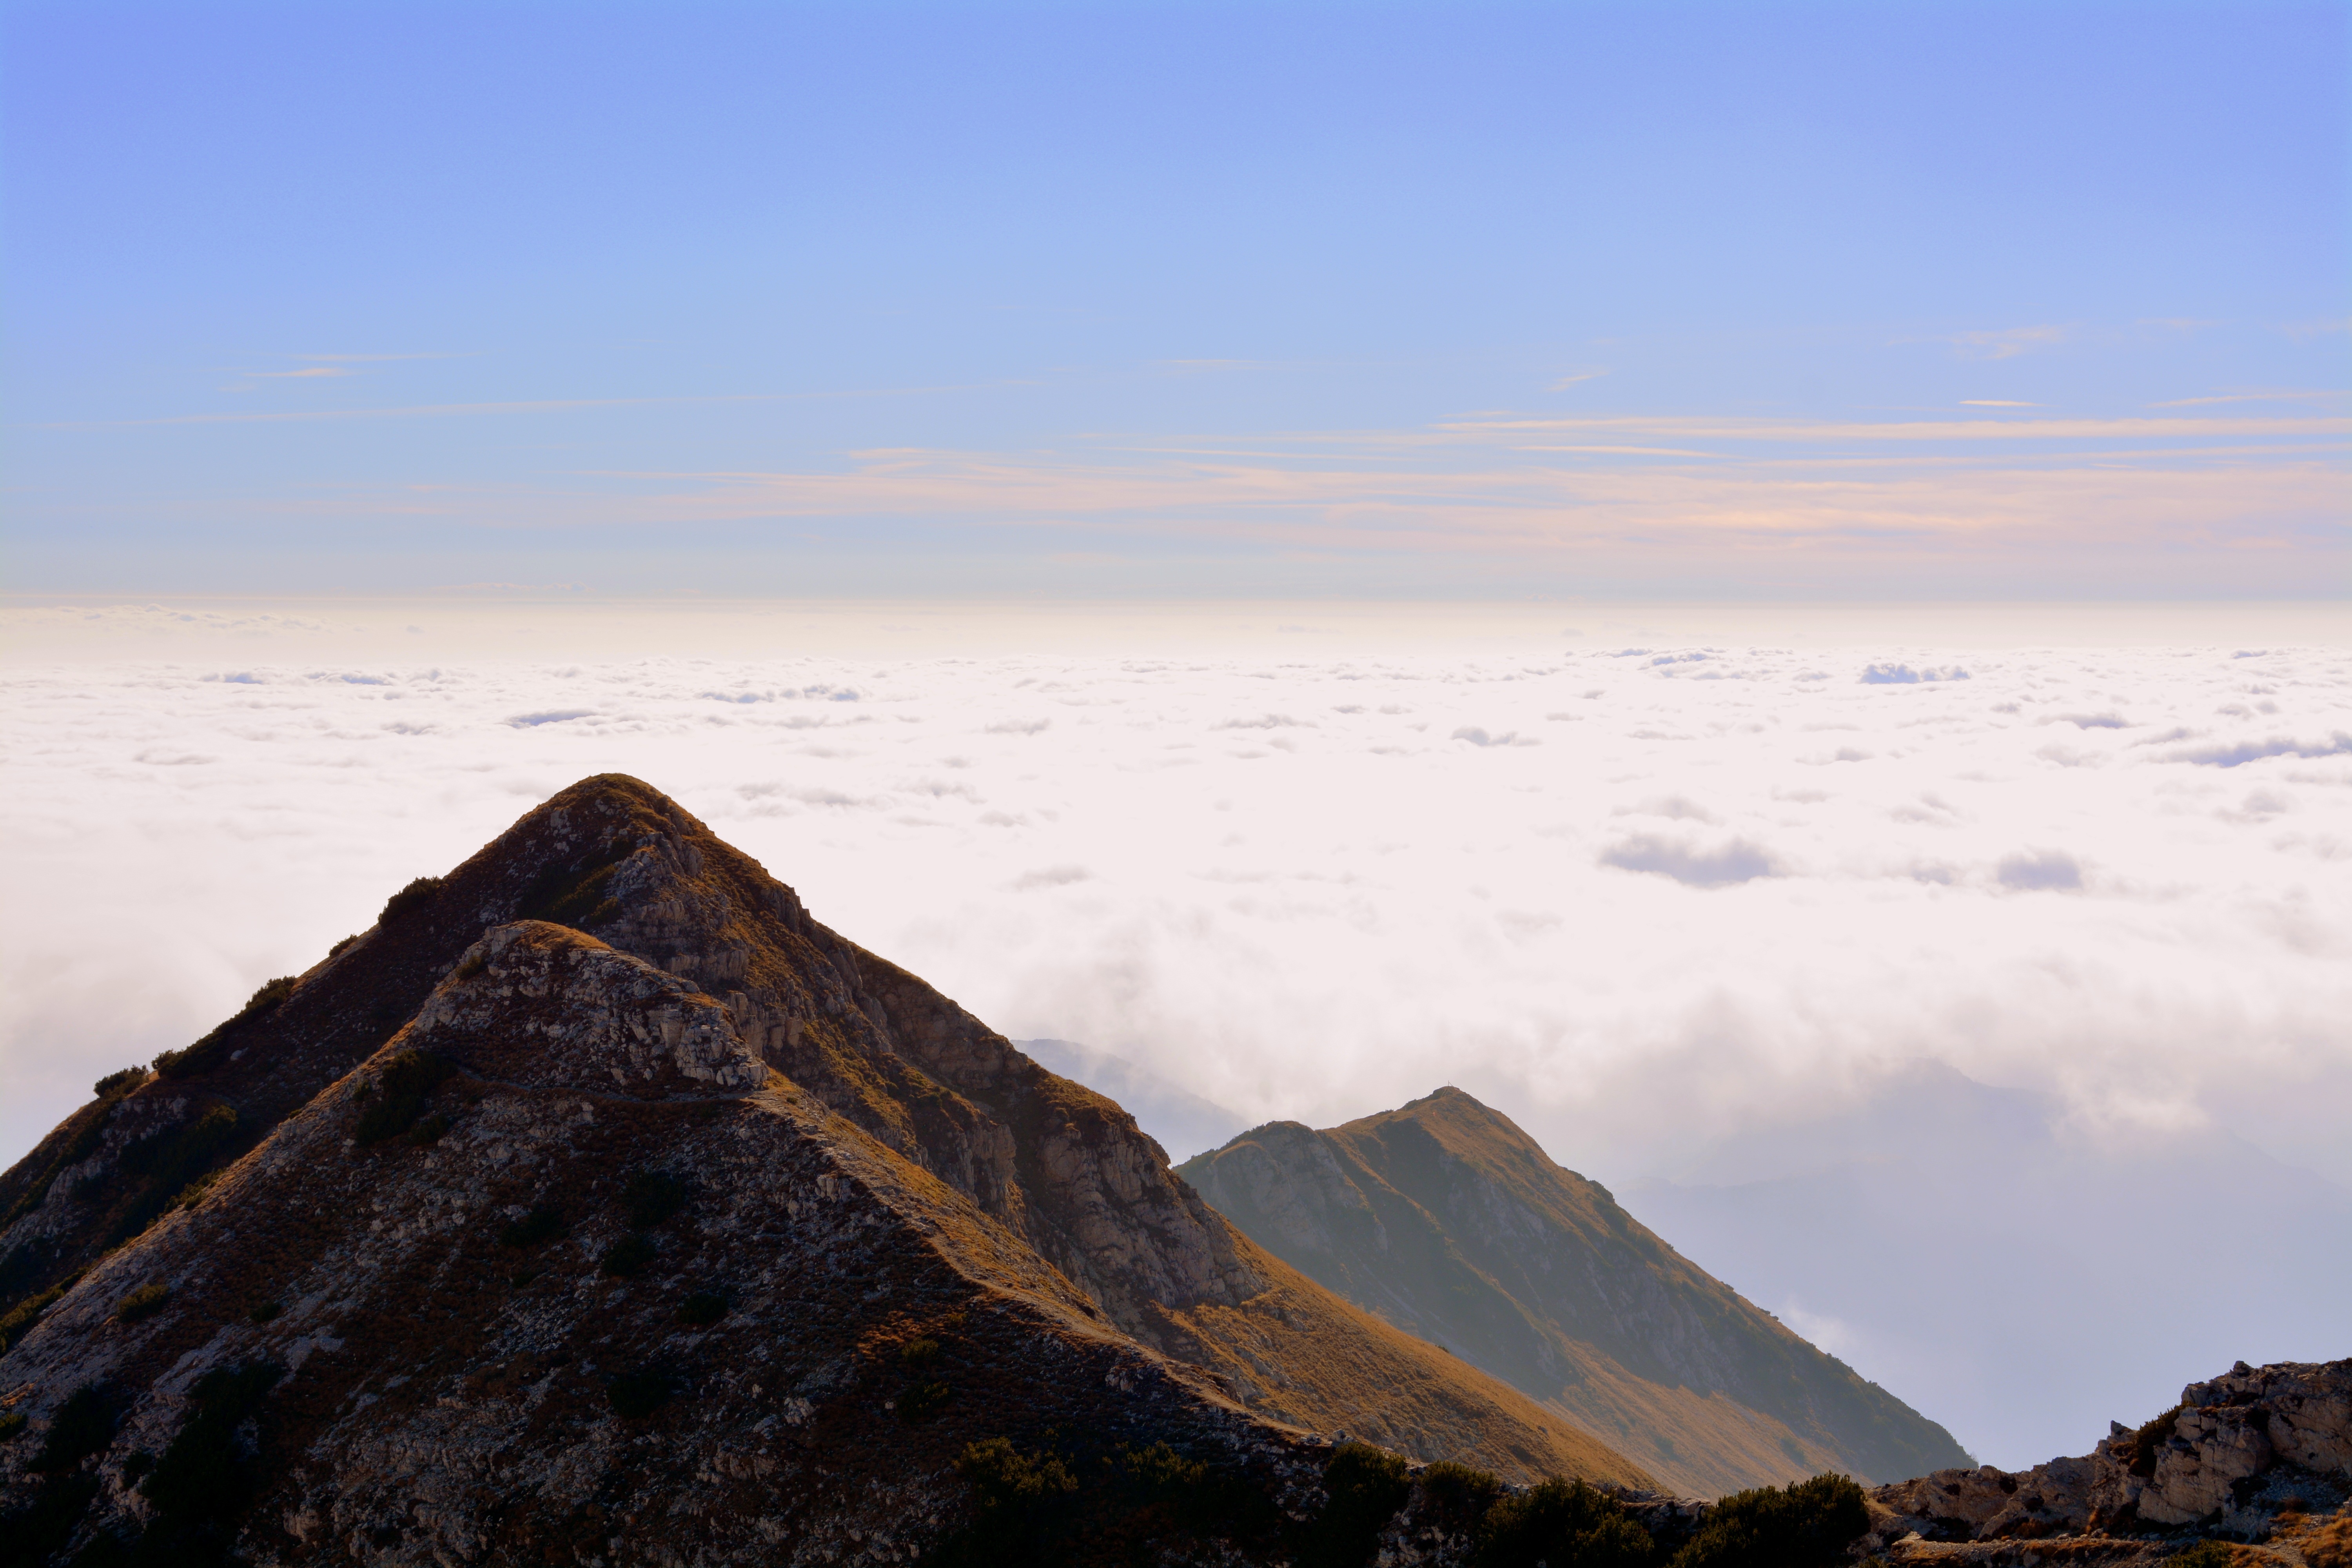
landscape, sea, coast, sand, rock, ocean, horizon, mountain, snow, cloud, sky, sunrise, morning, hill, shore, wave, dawn, cliff, dusk, italy, terrain, summit, clouds, mountains, plateau, cape, tops, carega, landform, natural environment, geographical feature, atmospheric phenomenon, mountainous landforms